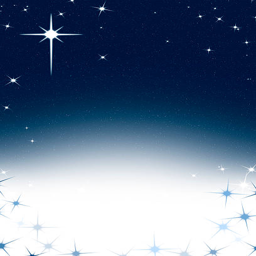
a christmas background with blue and white stars